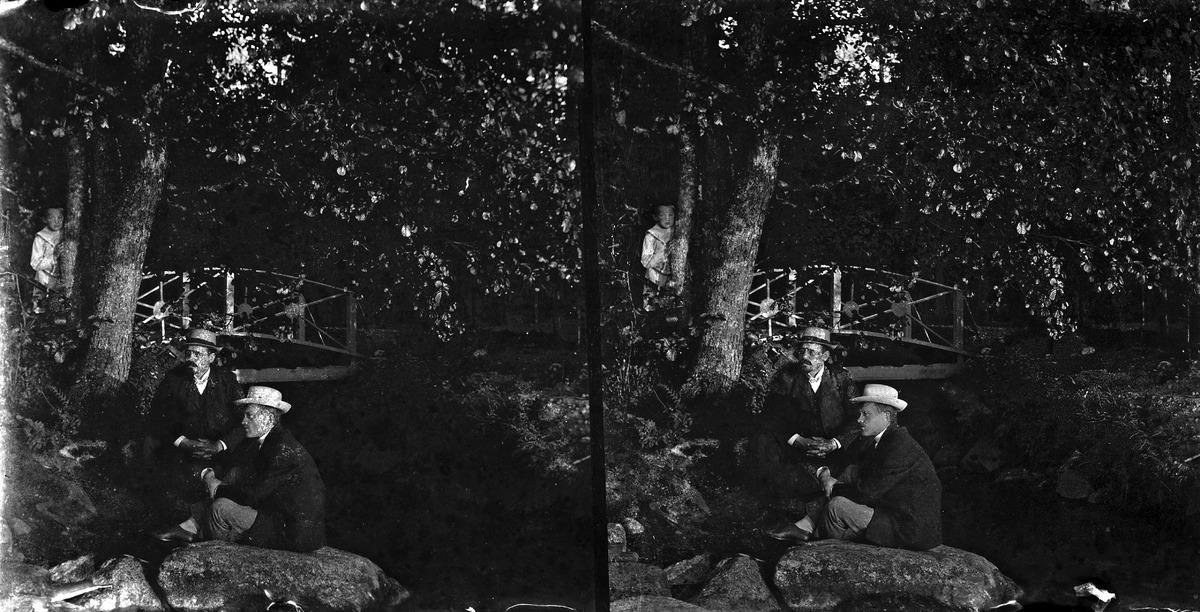
Miehiä puistossa
sisällön kuvaus: Miehiä puistossa. Taustalla on puinen silta. mustavalkoinen
Kuvaaja: Maconi, Alexander Eugén, valokuvaaja
Ajankohta: kuvausaika 1896 - 1906
Aiheet: viheralueet puistot, sillat, miehet, hatut